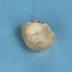
Maize quality: Bad